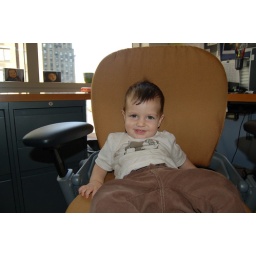
first birthday! in mama's office chair